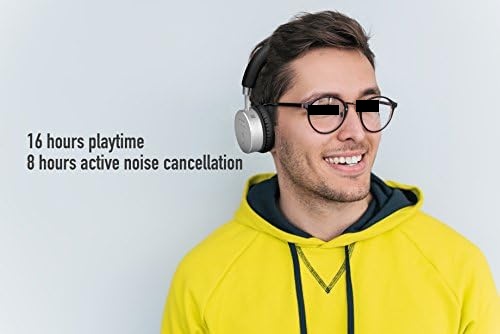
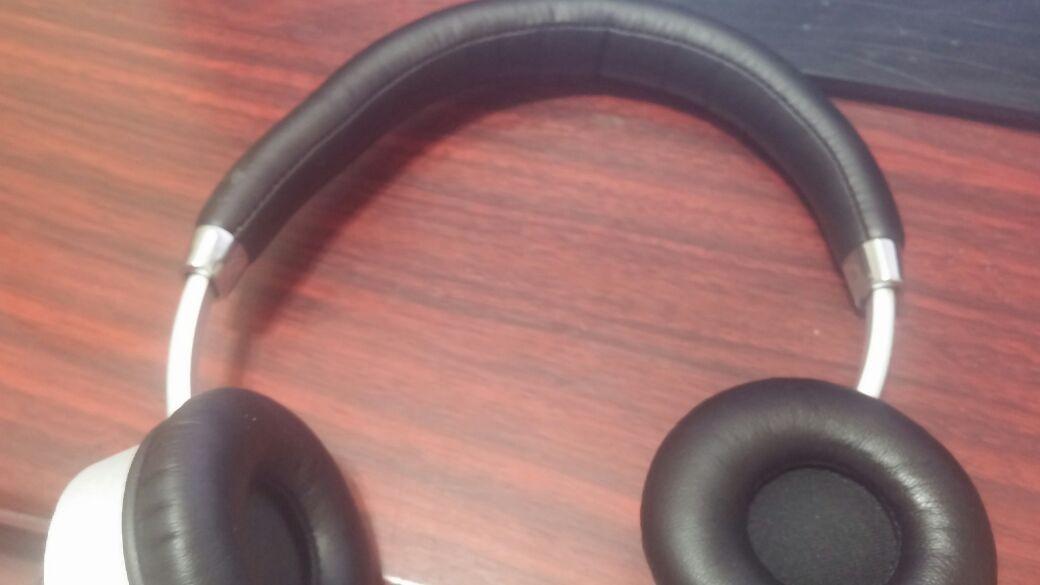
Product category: headphones
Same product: yes